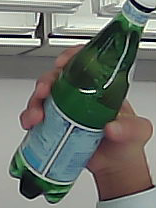
Product: sanpellegrino_water